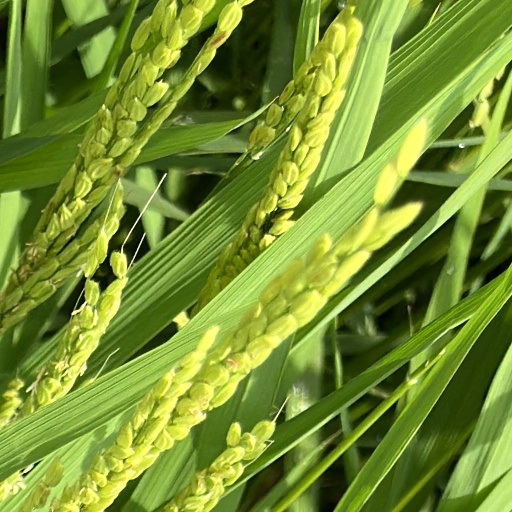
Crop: rice